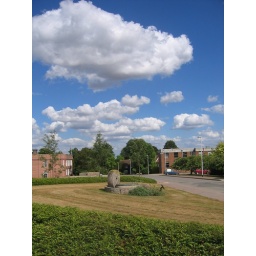
Just liked the ranks of puffy clouds dotted over the sky :) I'm guessing they're the cumulus humilis